Titus County, Texas

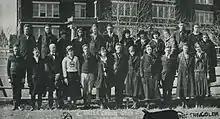
The Titus County Club at East Texas State Normal College in 1921

Until its closure, Winfield ISD served Winfield and Miller's Cove. Winfield ISD closed in 2018 and consolidated with Mount Pleasant ISD.